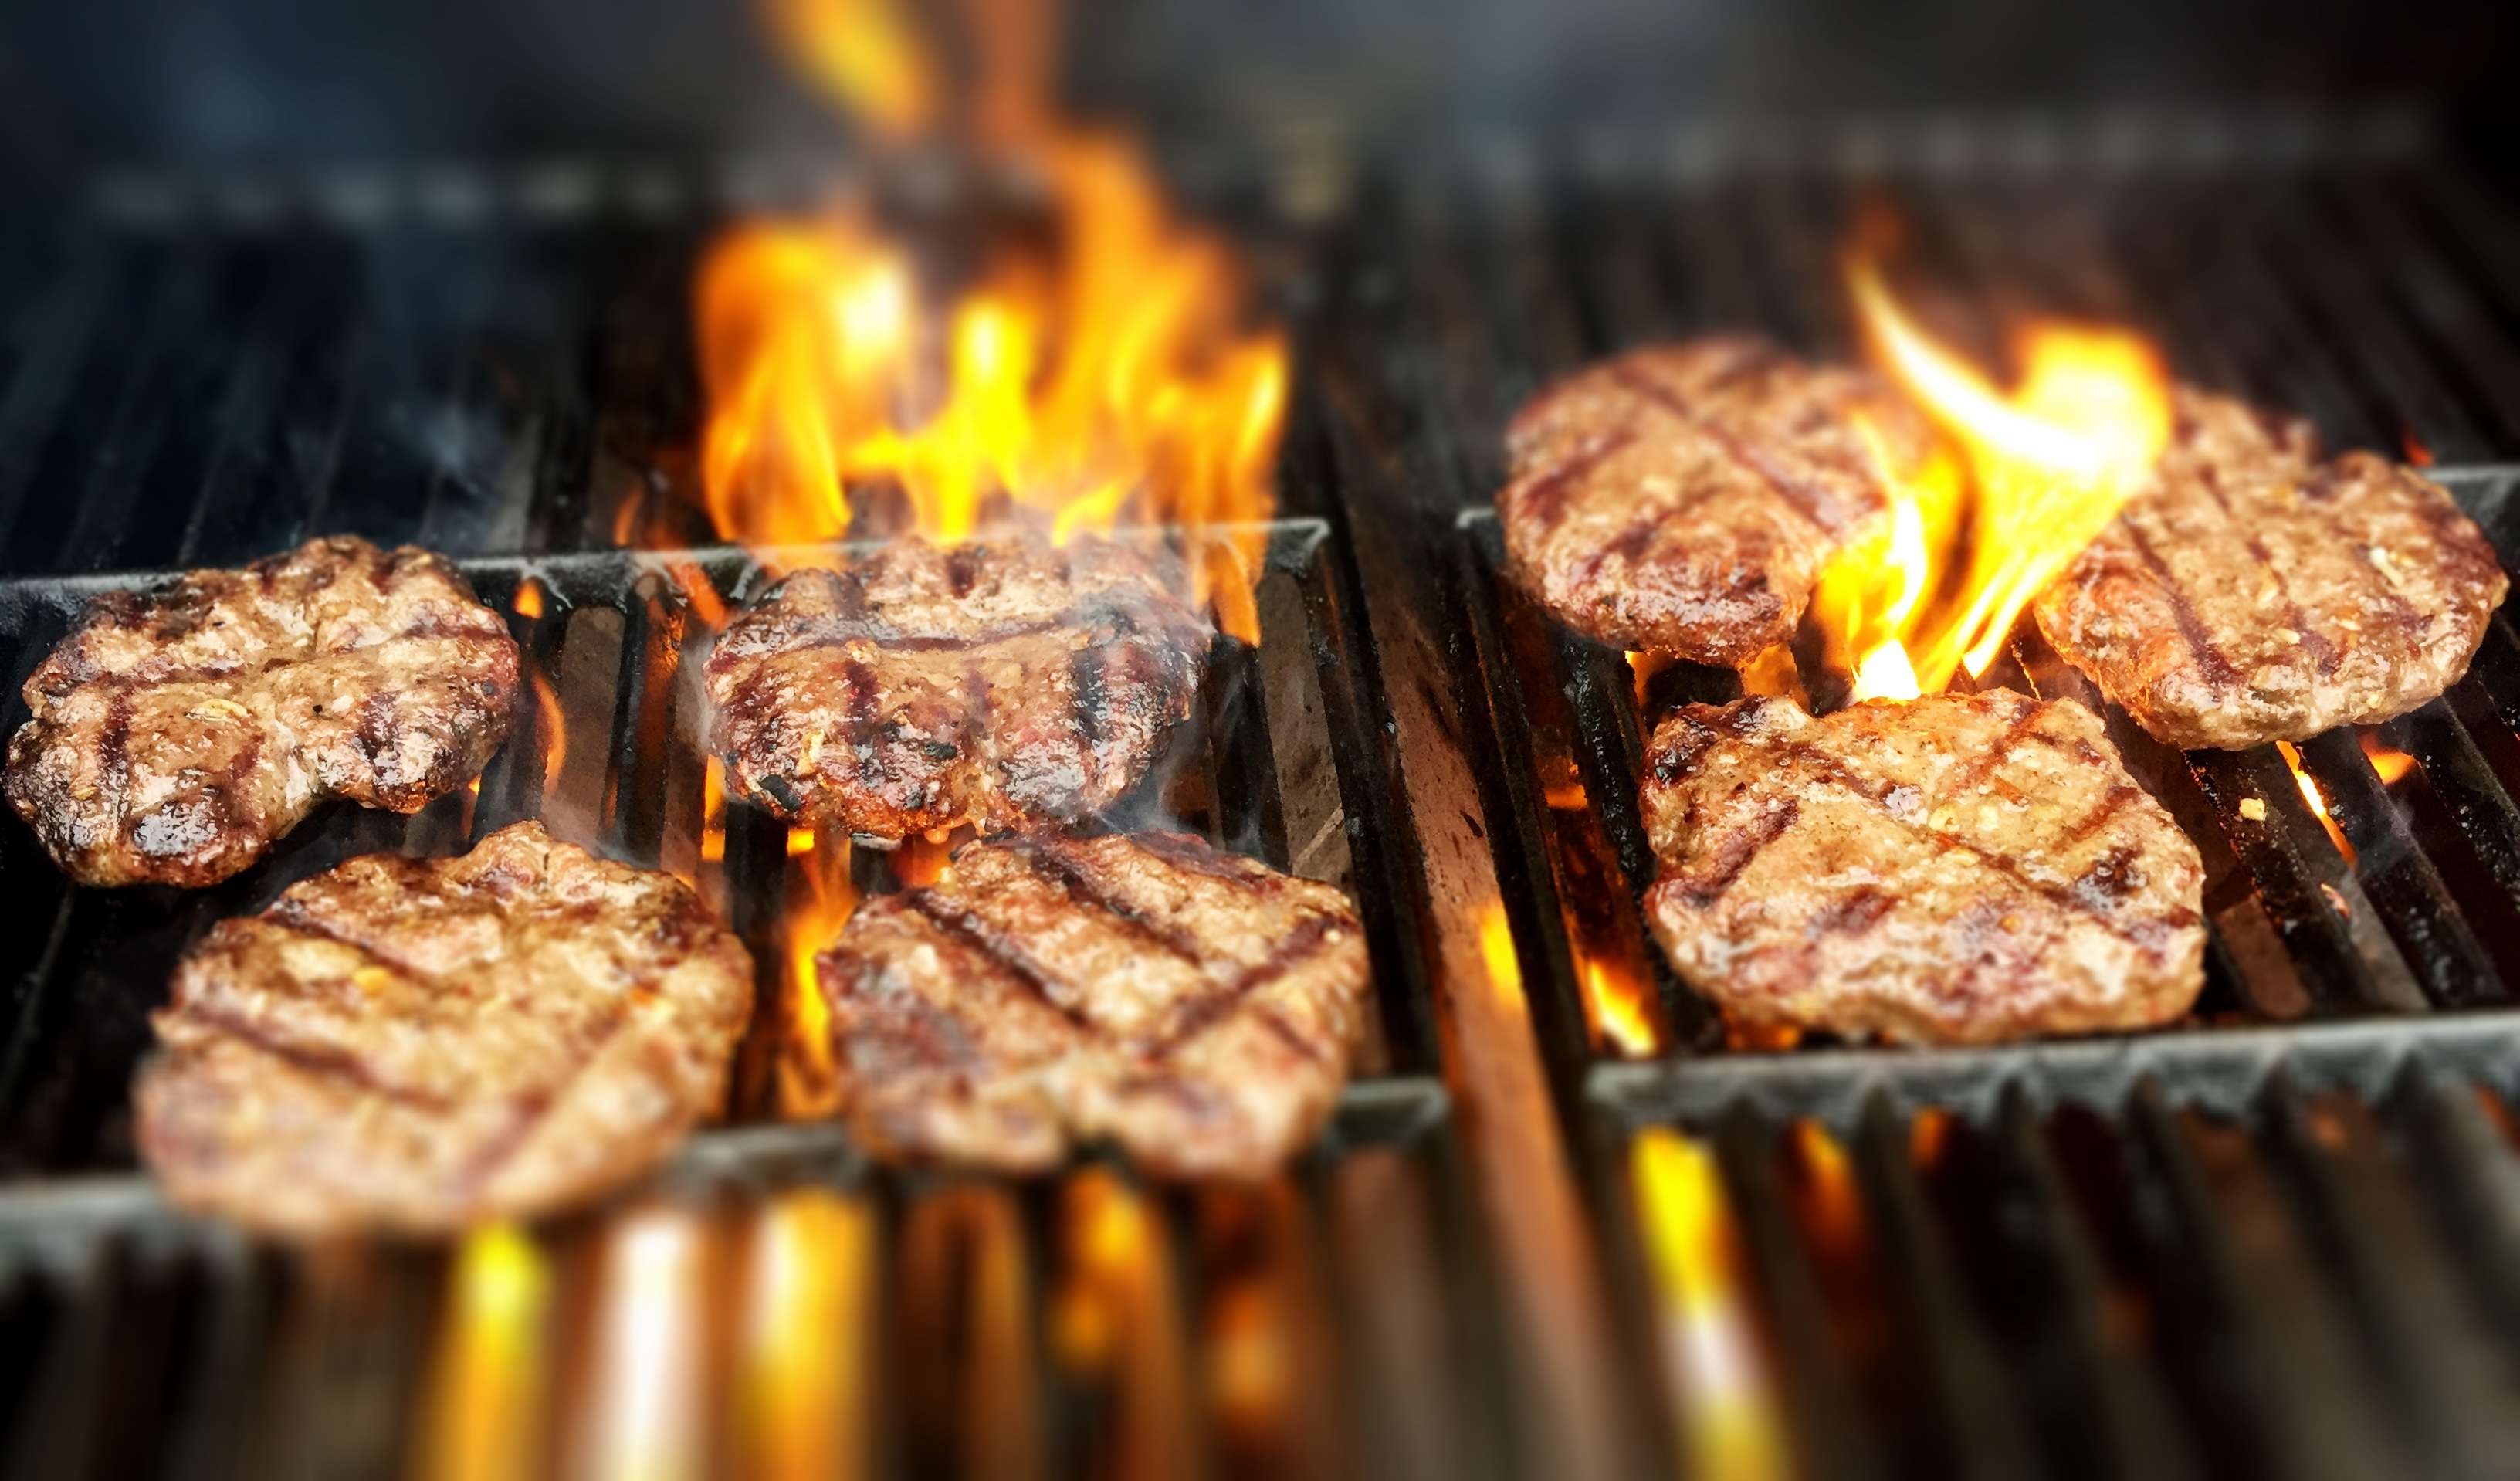
grilling, human action, food, meat, dish, cooking, barbecue, barbecue grill, cuisine, churrasco food, outdoor grill, roasting, animal source foods, grilled food, steak